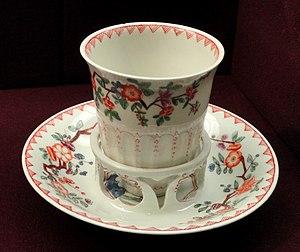
La porcelaine de Vienne provient de la manufacture du palais Augarten, à Leopoldstadt, dans les environs de Vienne. Fondée en 1718 par un privilège accordé à Claude-Innocent Du Paquier, elle est la plus ancienne manufacture de porcelaine d'Europe après celle de Meissen.
Le 27 mai 1718, le Viennois Du Paquier ouvre une manufacture de porcelaine, la deuxième d'Europe, avec un mandat impérial qui lui donne le monopole de la porcelaine dans les territoires autrichiens pour 25 ans. La première avait été ouverte à Meissen huit ans plus tôt.